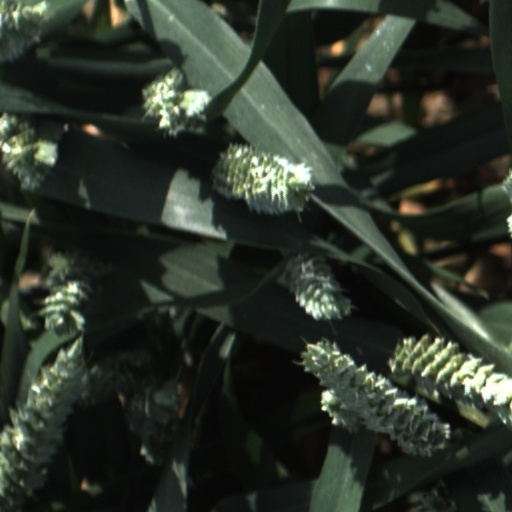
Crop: wheat